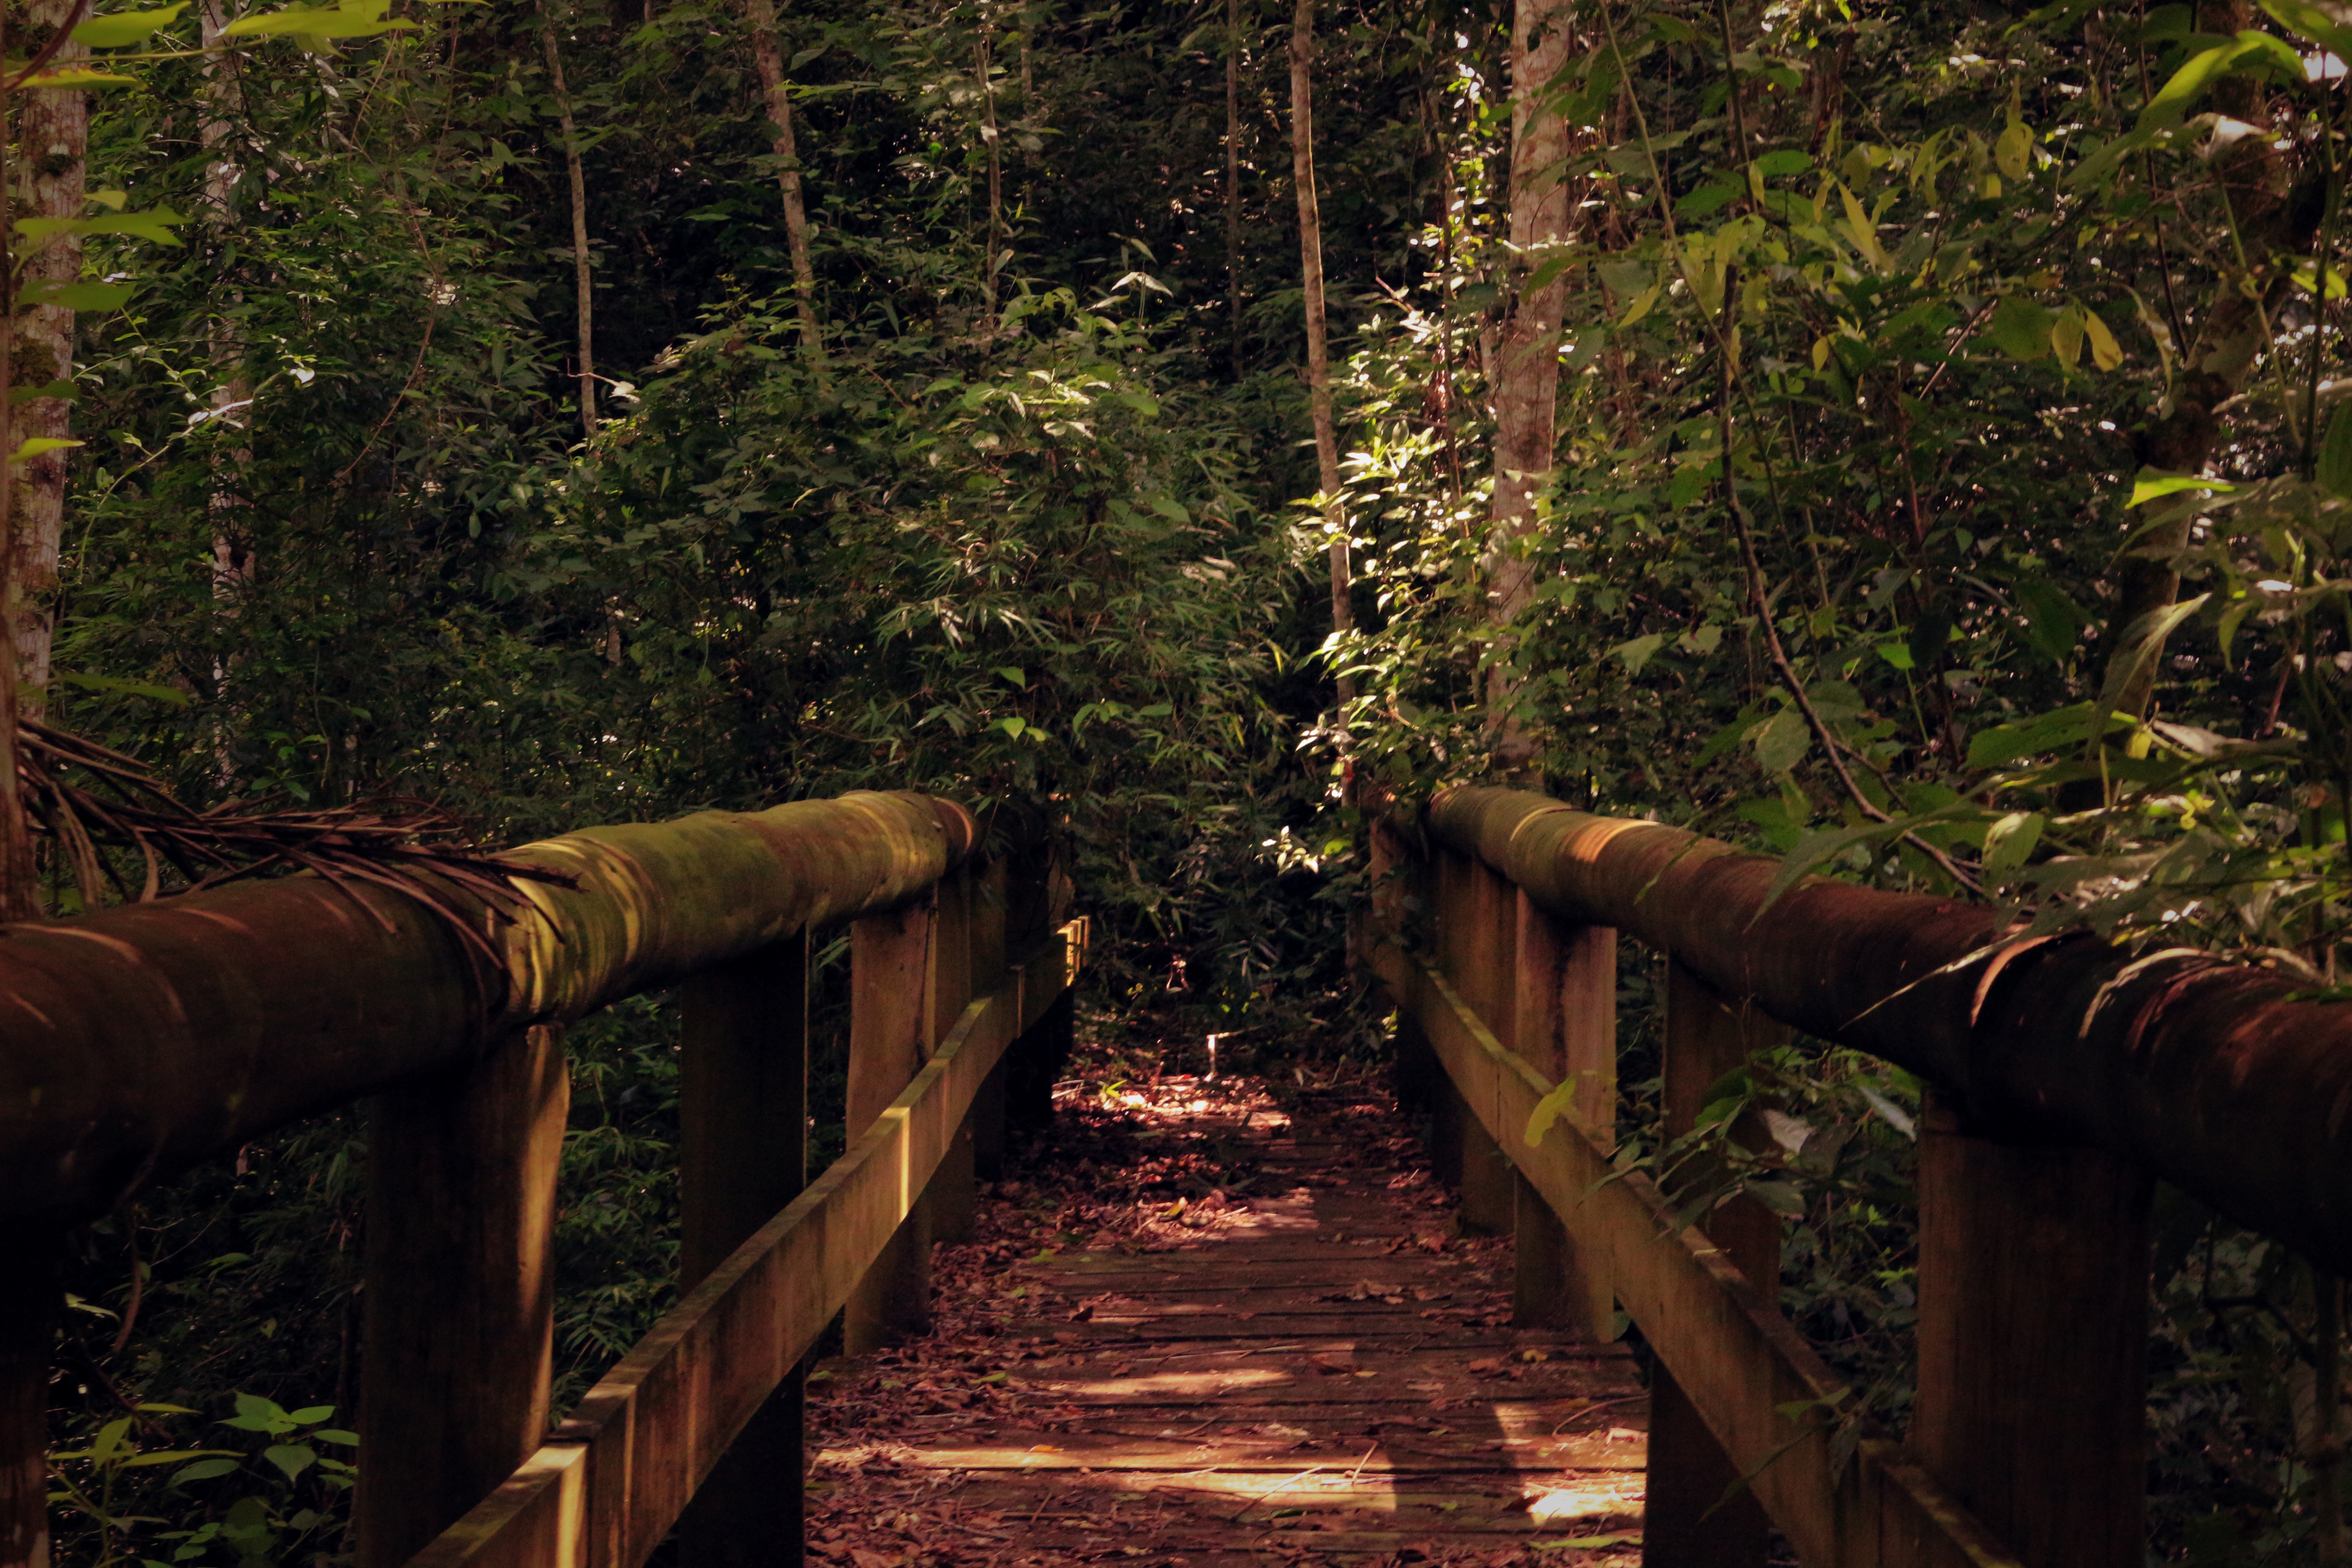
landscape, tree, nature, forest, pathway, wilderness, wood, trail, sunlight, leaf, adventure, travel, environment, foliage, jungle, autumn, park, garden, plants, trees, leaves, outdoors, woods, daylight, rainforest, woodland, habitat, screenshot, wooden bridge, natural environment